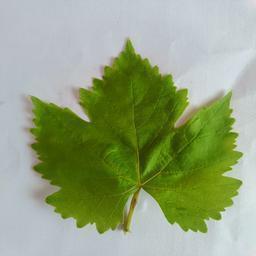
Label: Healthy Leaves